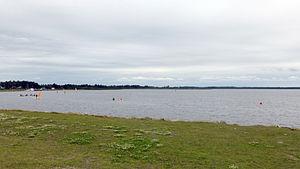
Cet article recense les zones humides du Danemark concernées par la convention de Ramsar.